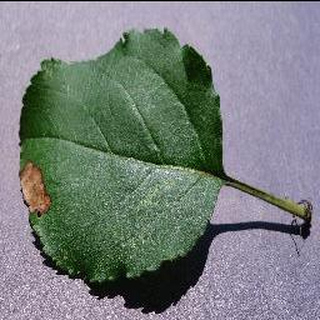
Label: apple_black_rot